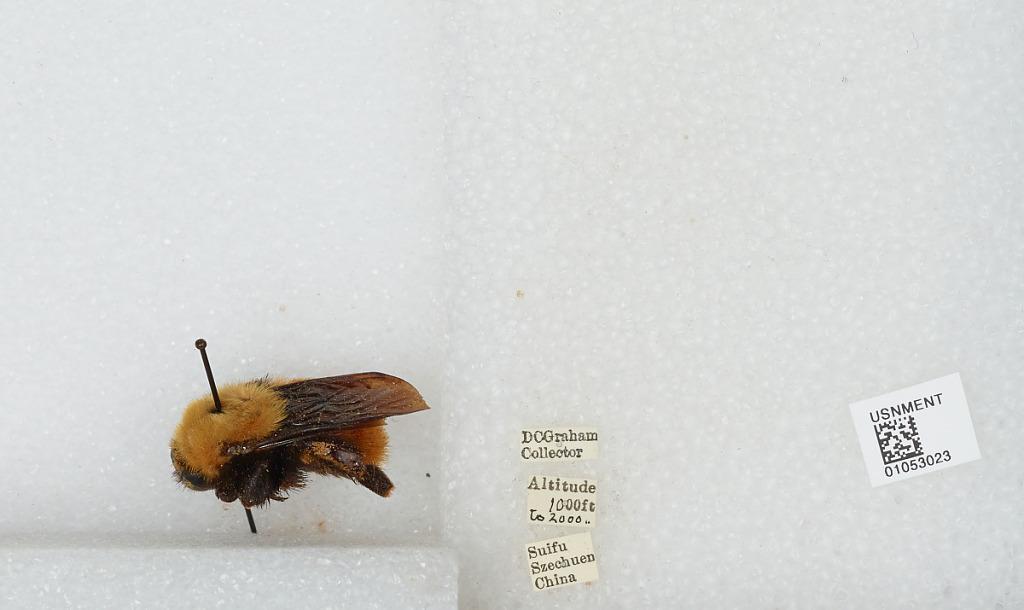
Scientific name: Bombus sp.
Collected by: D. Graham
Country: China
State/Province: Sichuan
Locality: Yibin